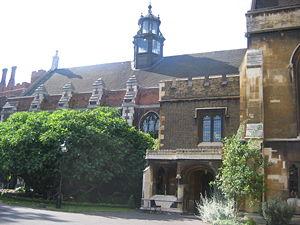
Lambeth Palace est la résidence londonienne officielle de l’archevêque de Canterbury. Il se trouve, comme son nom l'indique, à Lambeth sur la rive sud de la Tamise un peu en amont du palais de Westminster qui se trouve sur l'autre berge. L'archevêché en fit l'acquisition vers 1200. La rue de Lambeth Palace Road part vers l'ouest, Lambeth Road est au sud et le pont de Lambeth Bridge au sud-ouest.
William Cosmo Gordon Lang est un ecclésiastique anglican britannique d'origine écossaise né le 31 octobre 1864 à Fyvie et mort le 5 décembre 1945 à Kew. Il a successivement occupé les postes d'archevêque d'York et d'archevêque de Cantorbéry.